Colombian art

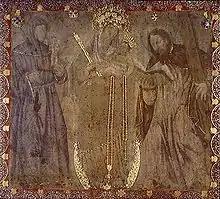
"Our Lady of the Rosary of Chiquinquirá" (flanked by St. Anthony of Padua and St. Andrew the Apostle) by Alonso de Narváez, tempura on rustic cloth, 16th century

Colombian painting in the early colonial period (1530s–1650) was mostly ecclesiastical in subject and based on mannerist, renaissance, and medieval styles, with some minor influence from indigenous culture.